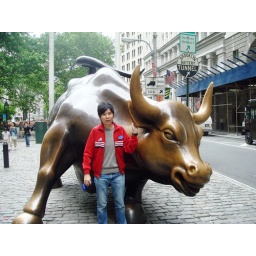
bull sculpture near wall street